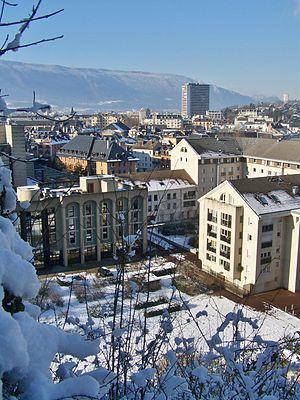
Vue du centre-ville de Chambéry en Savoie, sous la neige.
Le climat de la Savoie est fortement influencé par son altitude moyenne qui avoisine les 1 500 m donnant un climat montagnard. La description du climat de la Savoie reste malgré tout complexe : ce département est soumis à la fois à des influences océaniques, continentales et méditerranéennes, auxquelles s'ajoute la présence du relief qui introduit alors une différenciation spatiale à l'origine de nombreux climats locaux et de microclimats. La Savoie connaît également la présence de « retours d'est » provoquant de grosses chutes de neige en hiver sur l'est du département et des effets de foehn comme la Lombarde au Mont-Cenis.
Chambéry est une commune française située dans le département de la Savoie en région Auvergne-Rhône-Alpes.